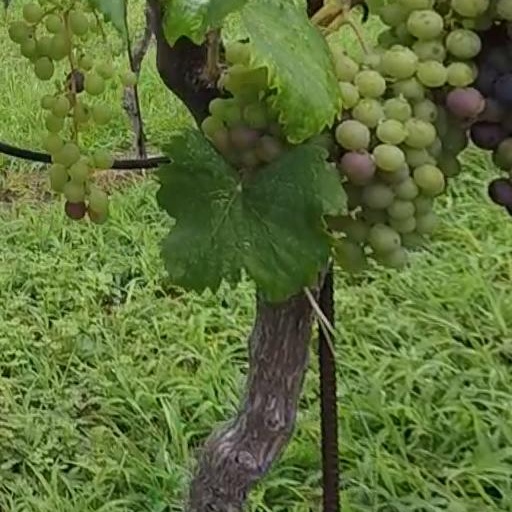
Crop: grape